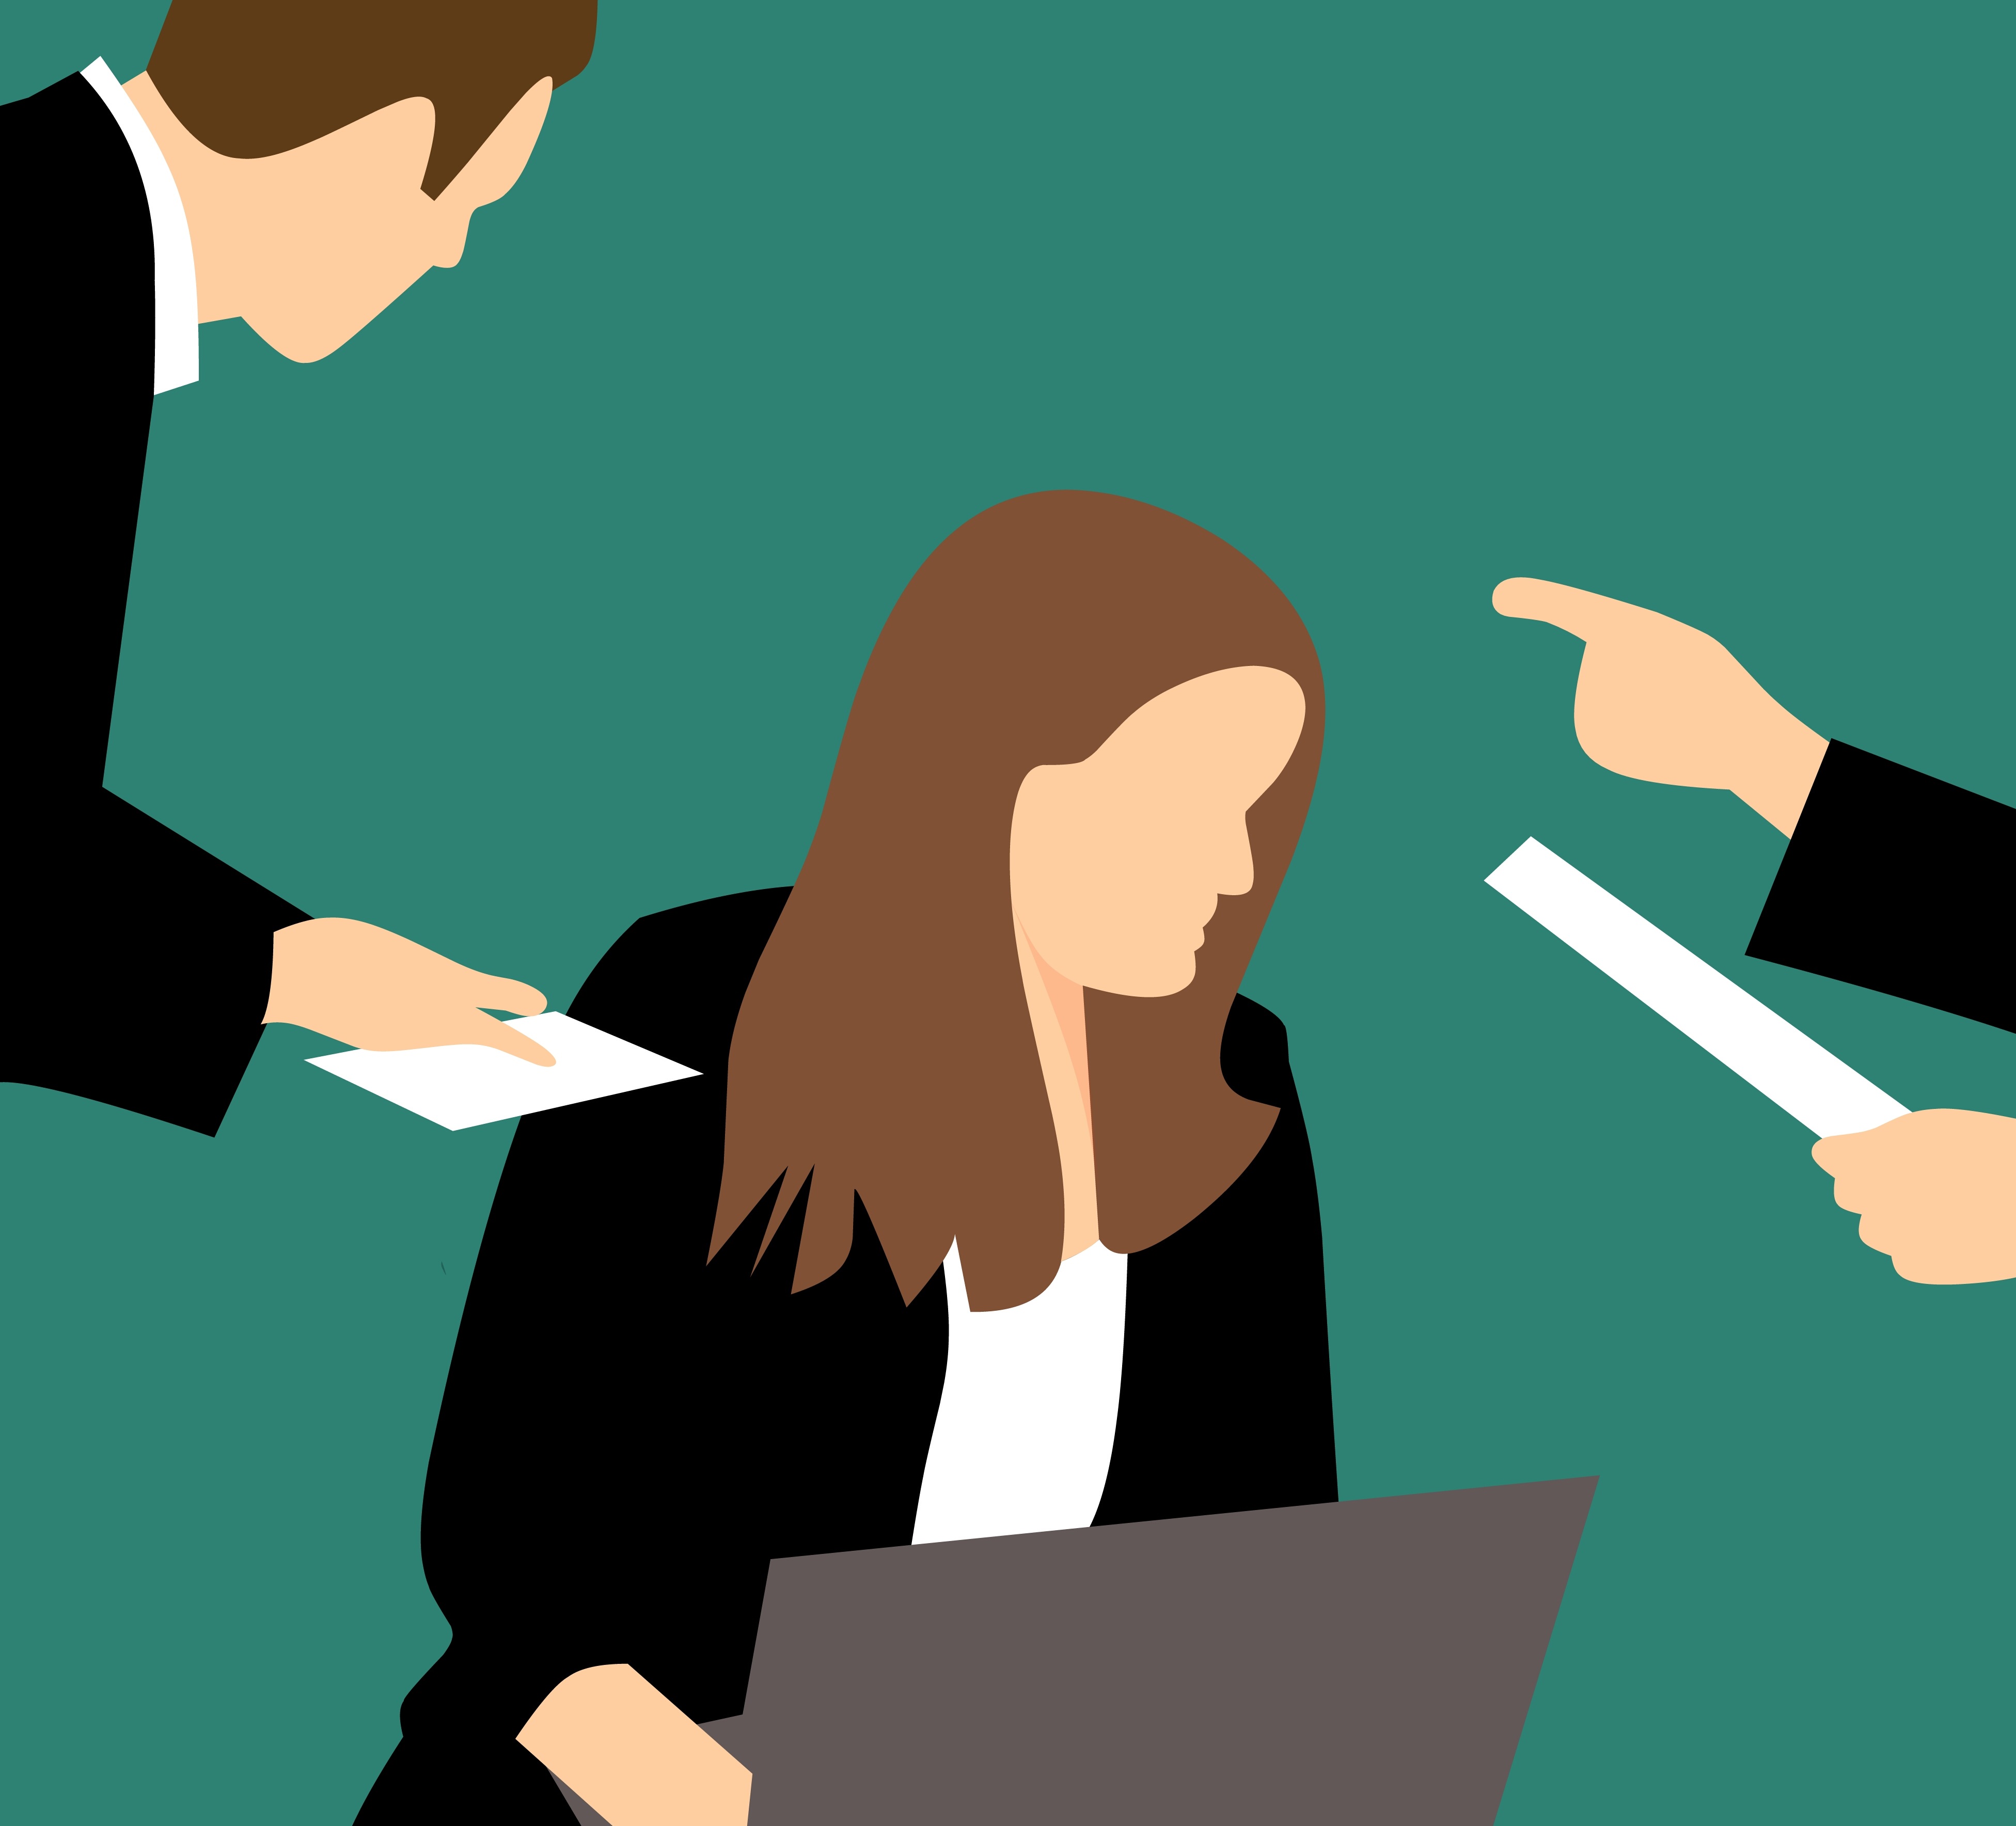
bully, harassment, workplace, work, discrimination, bias, office, blame, gender, shame, girl, mobbing, fire, problem, frustration, upset, woman, failure, boss, abuse, adult, blaming, bossy, bullying, business, businessman, businesswoman, conflict, employee, female, finger, guilty, hr, human, job, judge, negative, overwhelmed, people, person, pointing, professional, stress, team, uncomfortable, worker, young, human behavior, male, sitting, communication, conversation, arm, hand, illustration, font, reading, angle, sign language